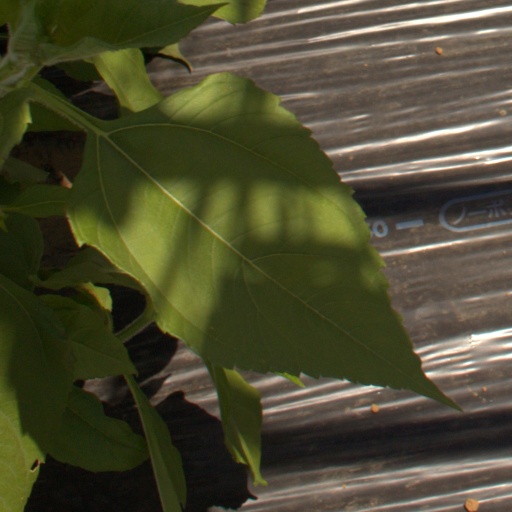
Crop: Jerusalem artichoke